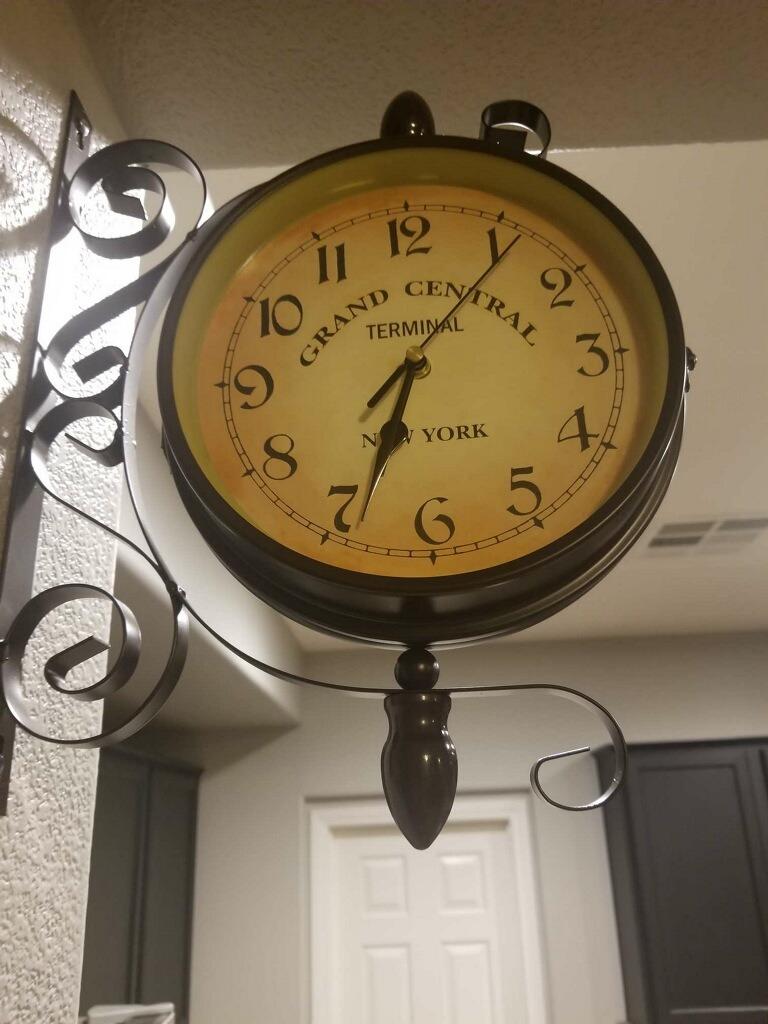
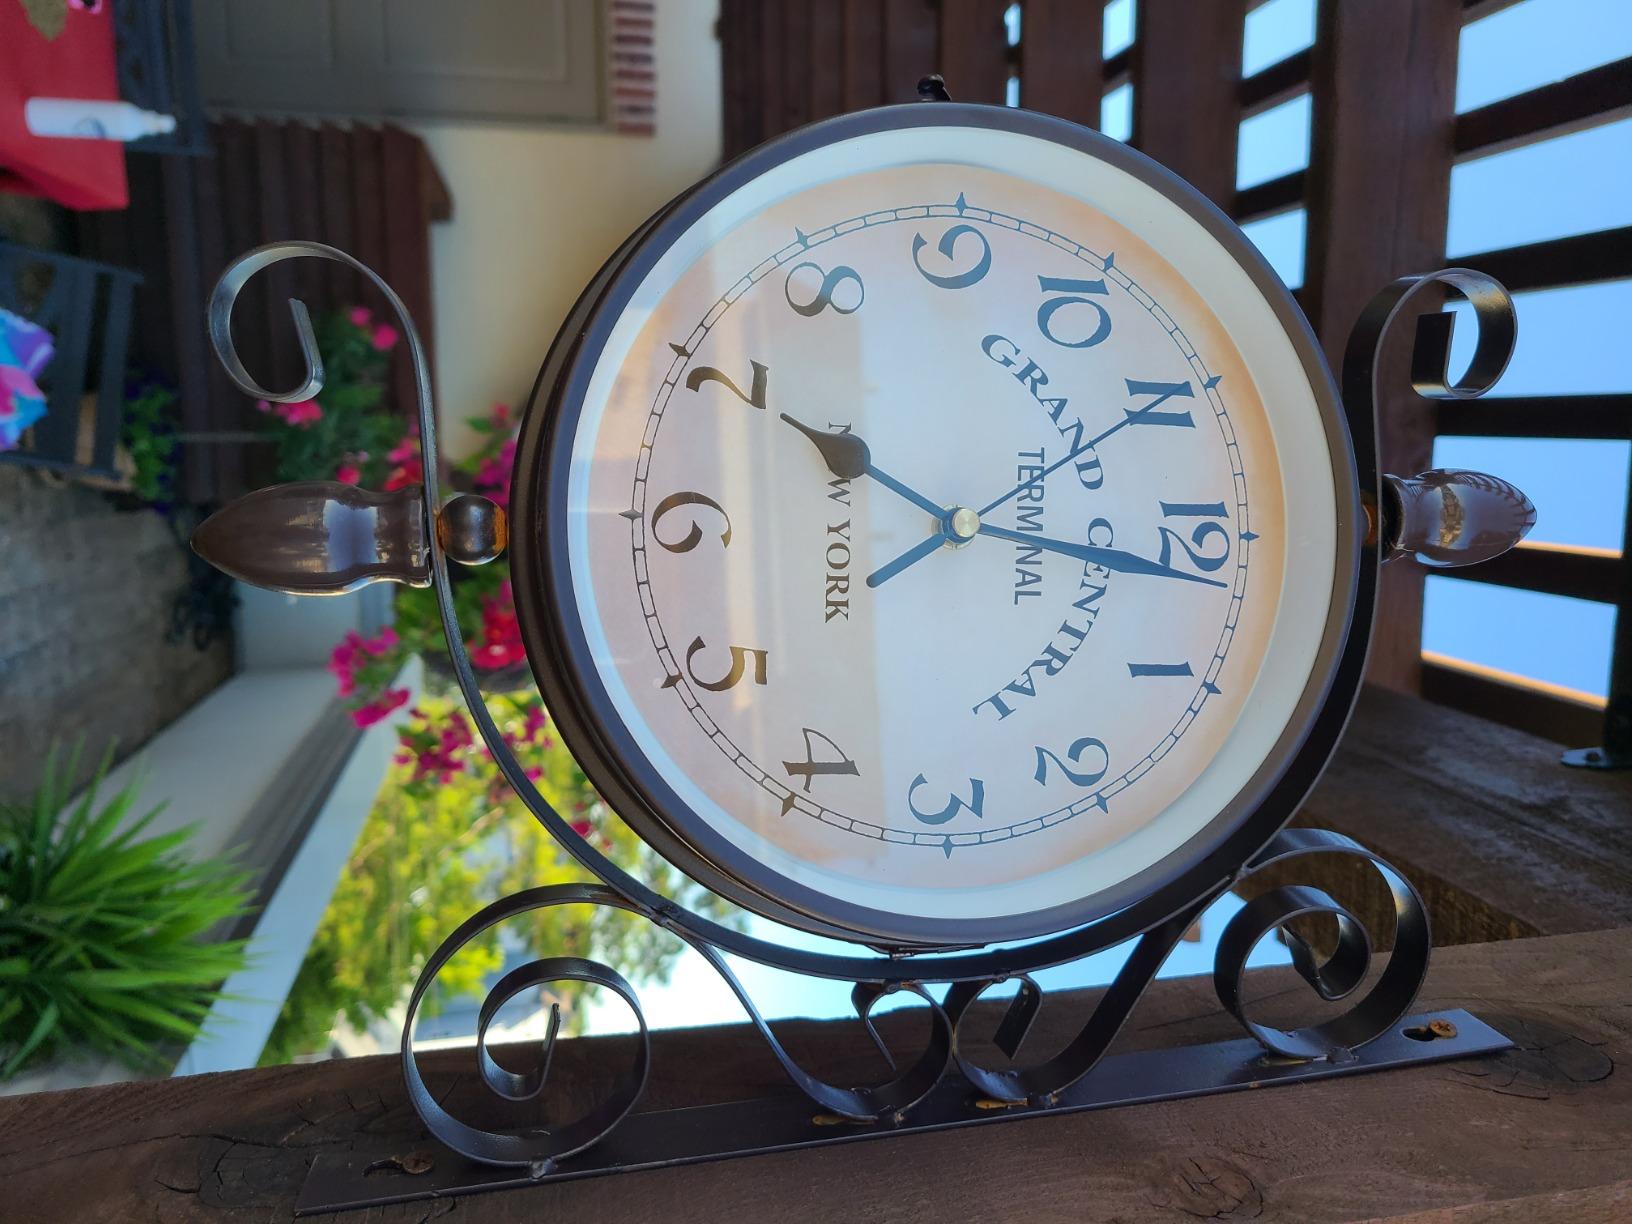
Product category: clock
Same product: yes